Fabara

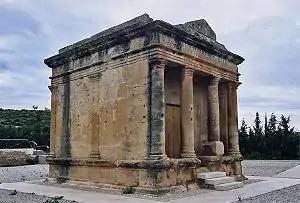
Roman mausoleum

Fabara or Favara de Matarranya is a municipality located in the province of Zaragoza, Aragon, Spain. According to the 2004 census (INE), the municipality has a population of 1,195 inhabitants. This town is located in La Franja, the local dialect is a variant of Catalan.